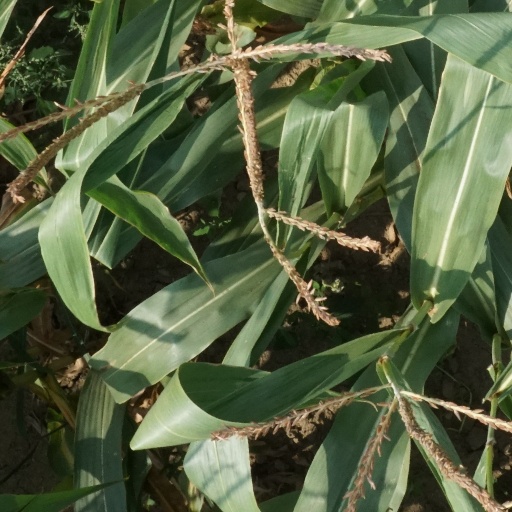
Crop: maize; corn